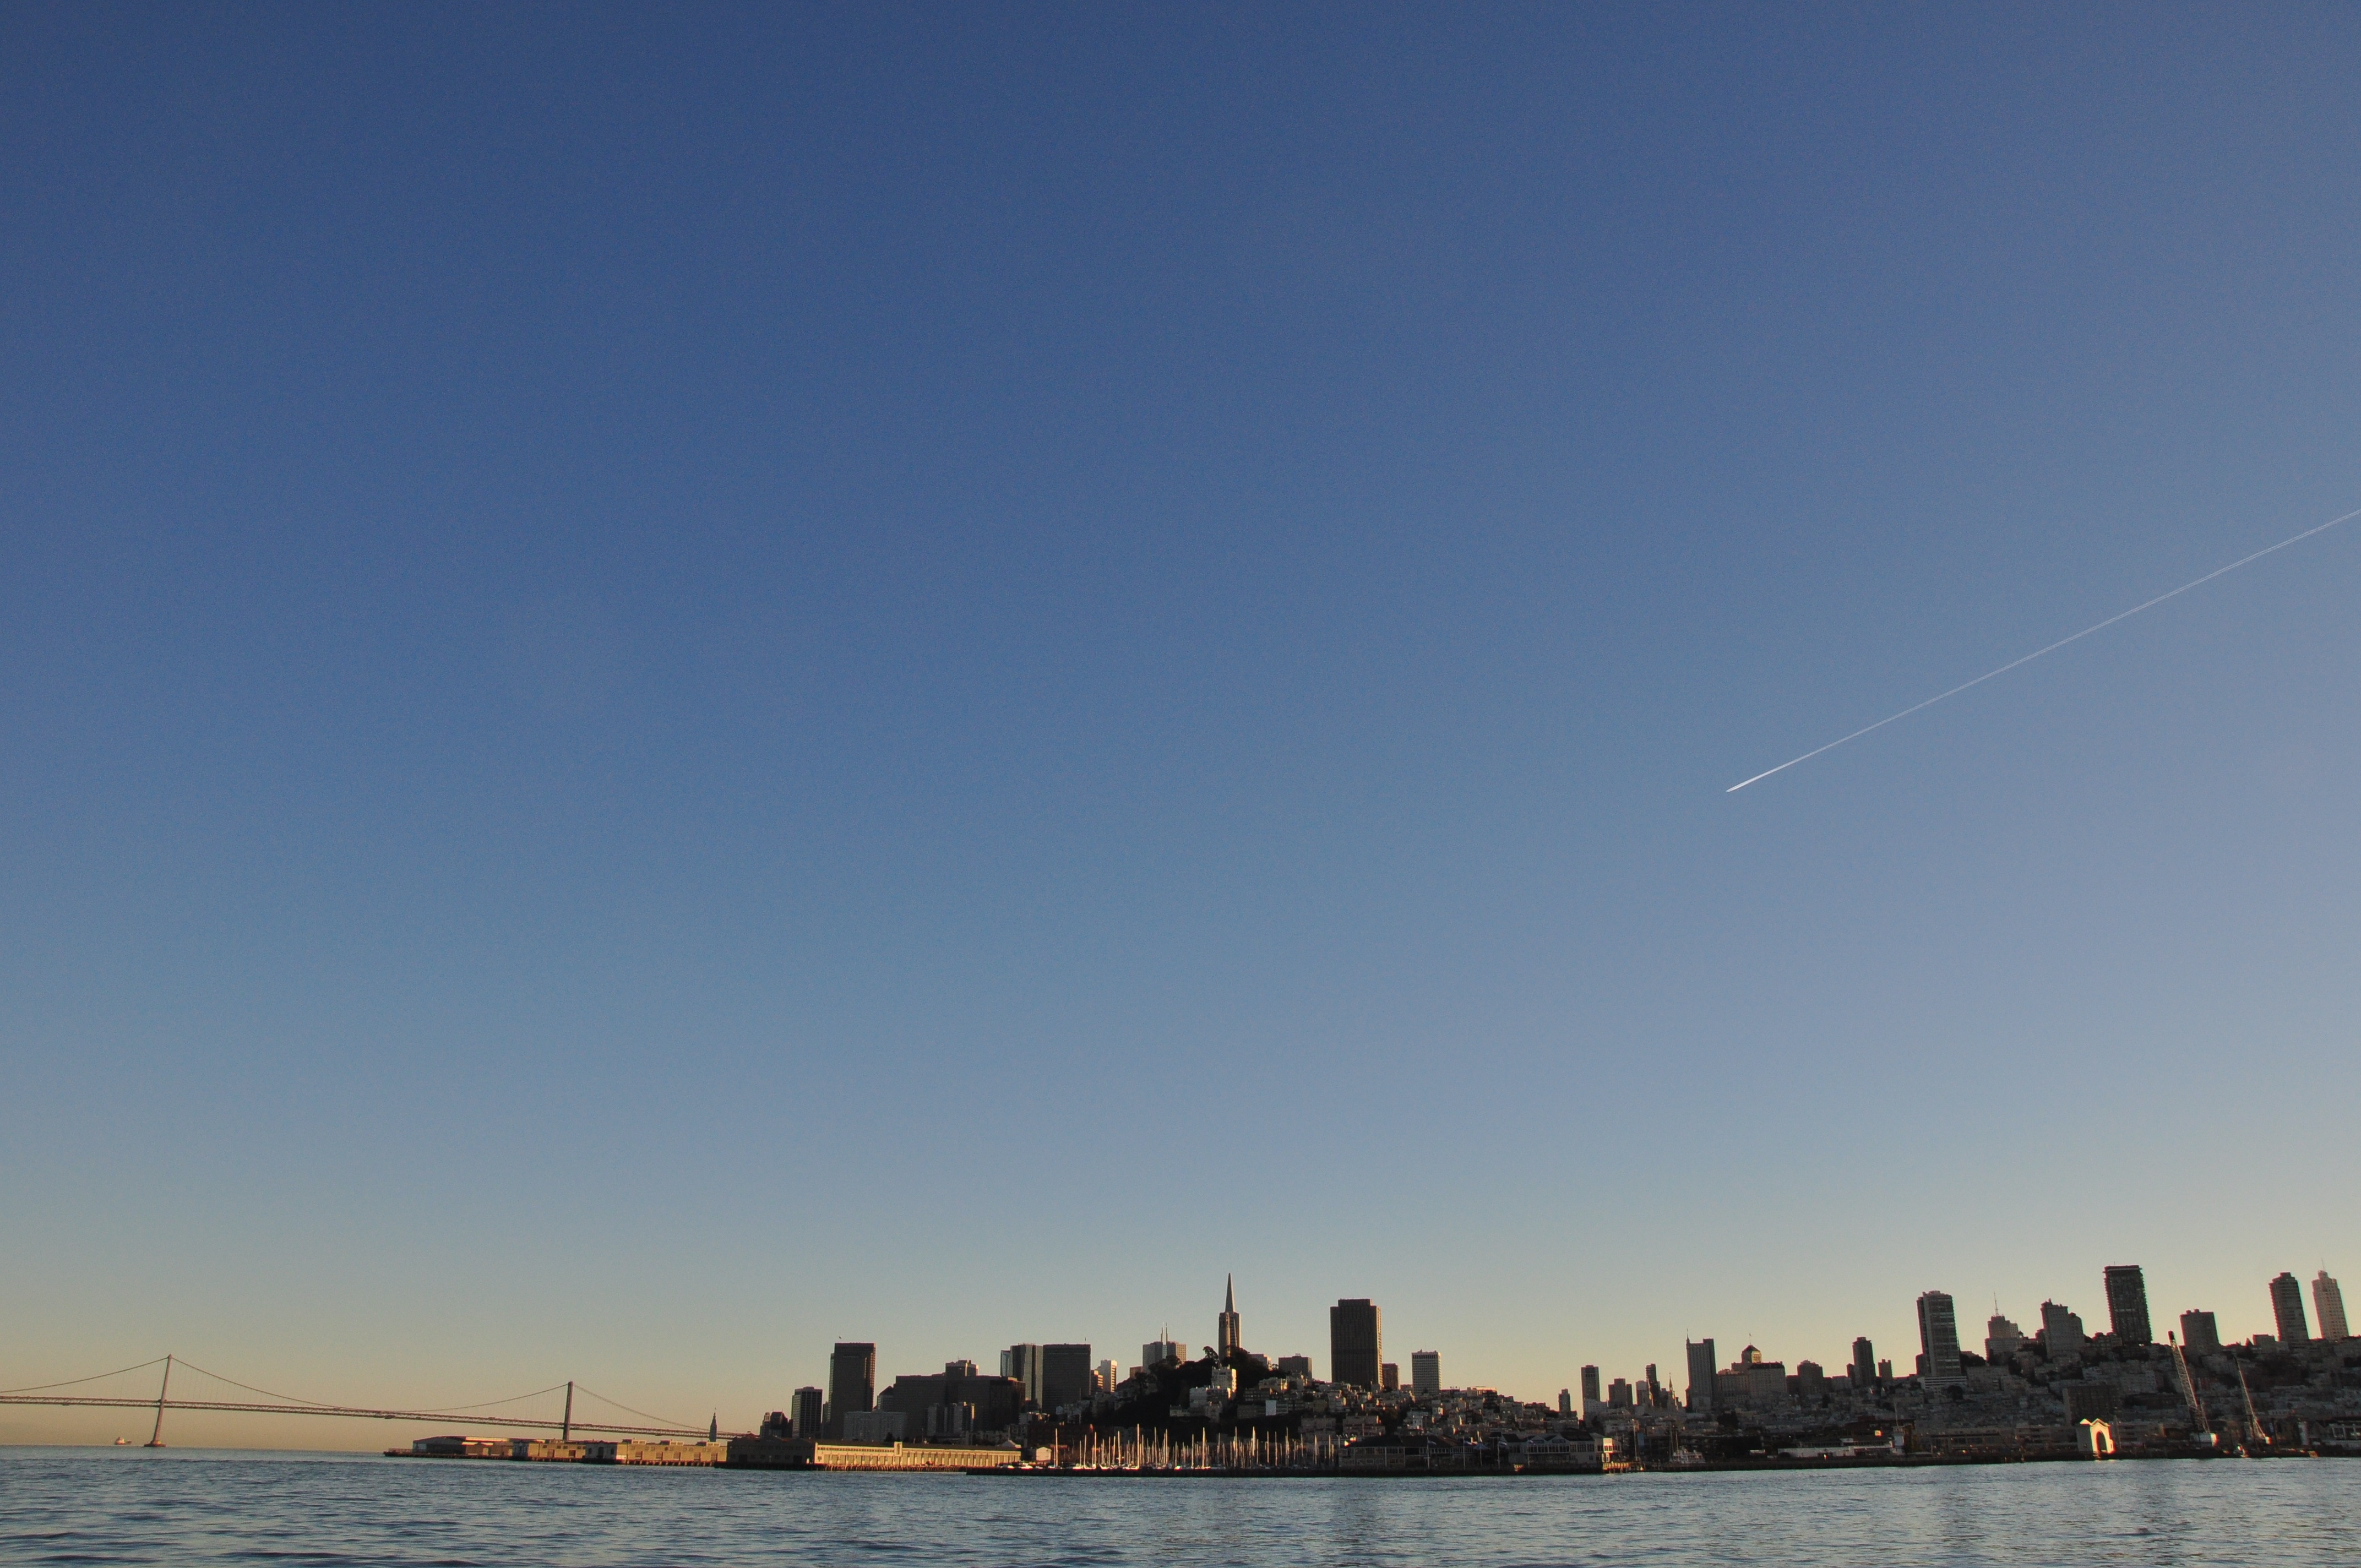
beach, sea, coast, ocean, horizon, sky, sunset, boat, skyline, morning, shore, city, cityscape, dusk, evening, distance, vehicle, sailing, bay, marina, watercraft